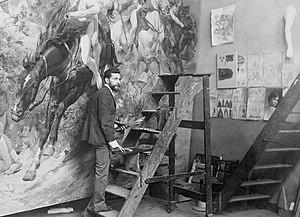
Arturo Michelena est un peintre vénézuélien, né à Valencia le 16 juin 1863 et mort à Caracas le 29 juillet 1898. Il est un spécialiste de scènes historiques.